7-Eleven

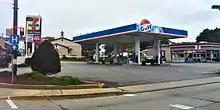
A 7-Eleven store cobranded with Gulf Oil for gasoline sales in Ellwood City, Pennsylvania, U.S. in 2010, having previously been a Citgo with the 7-Eleven. This store switched to Marathon for fuel sales in 2021 while remaining with 7-Eleven.

In the early 2000s, 7-Eleven and Dentsu introduced a corporate mascot named Open-Chan (Open 小將), an extraterrestrial dog who wears a rainbow-shaped crown from a fictional planet known as Planet Open to be a "cartoon spokesperson" for the store chain in Taiwan. Open-Chan quickly grew in popularity among Taiwanese children soon after its initial debut. After Open-Chan's subsequent rise to prominence in Taiwan, the character was even introduced in Japan. The unique convenience store culture formed by President Chain Store (7-Eleven in Taiwan) has become a part of Taiwanese culture.